Gaslight series

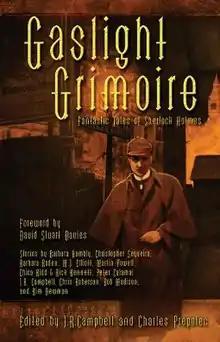

The Gaslight series is a set of four anthologies of short fiction combining the character of Sherlock Holmes with elements of fantasy, horror, adventure and supernatural fiction. It consists of "Gaslight Grimoire: Fantastic Tales of Sherlock Holmes" (2008), "Gaslight Grotesque: Nightmare Tales of Sherlock Holmes" (2009), "Gaslight Arcanum: Uncanny Tales of Sherlock Holmes" (2011) and "Gaslight Gothic: Strange Tales of Sherlock Holmes" (2018).